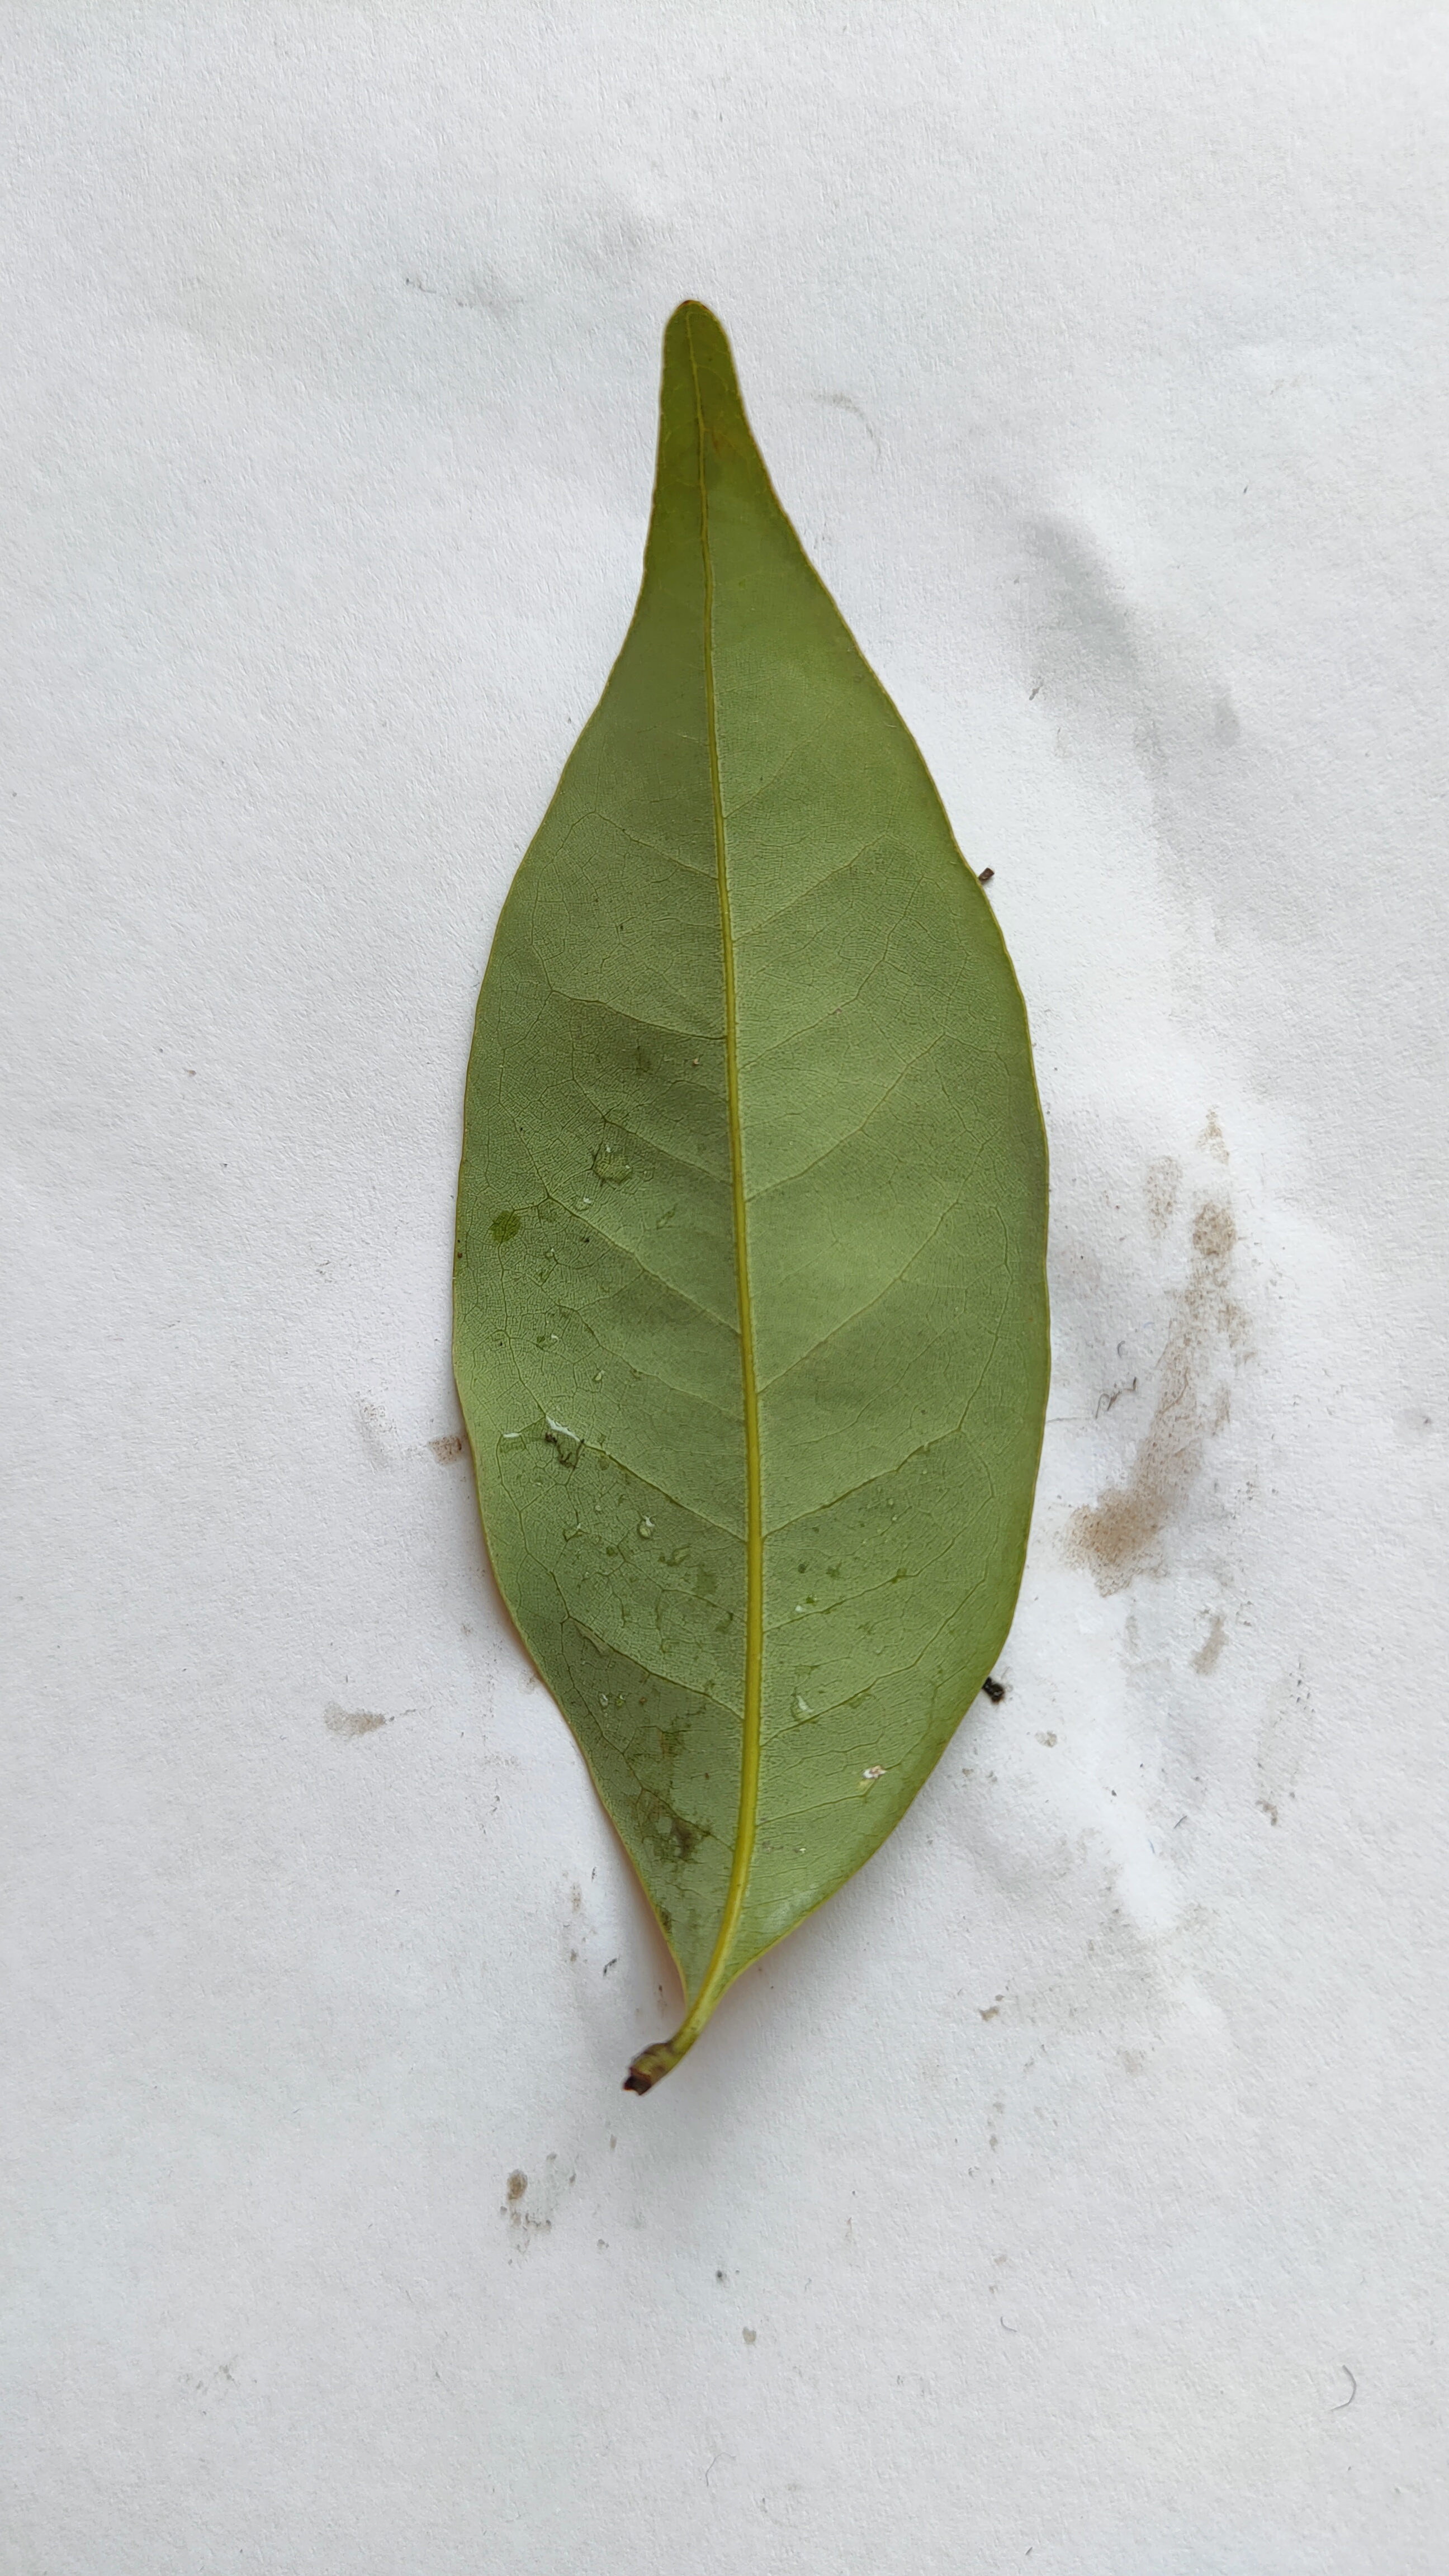
Leaf variety: Lychee